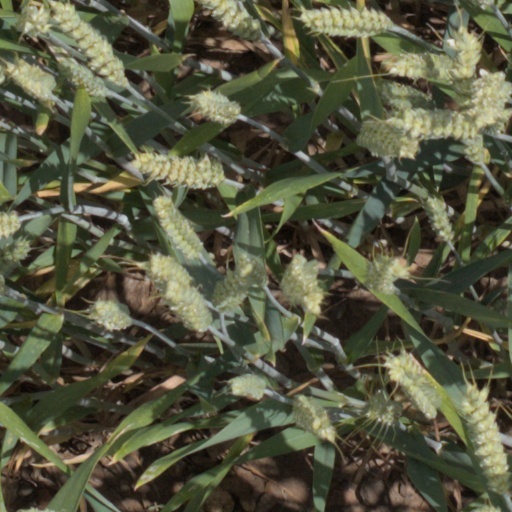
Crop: wheat